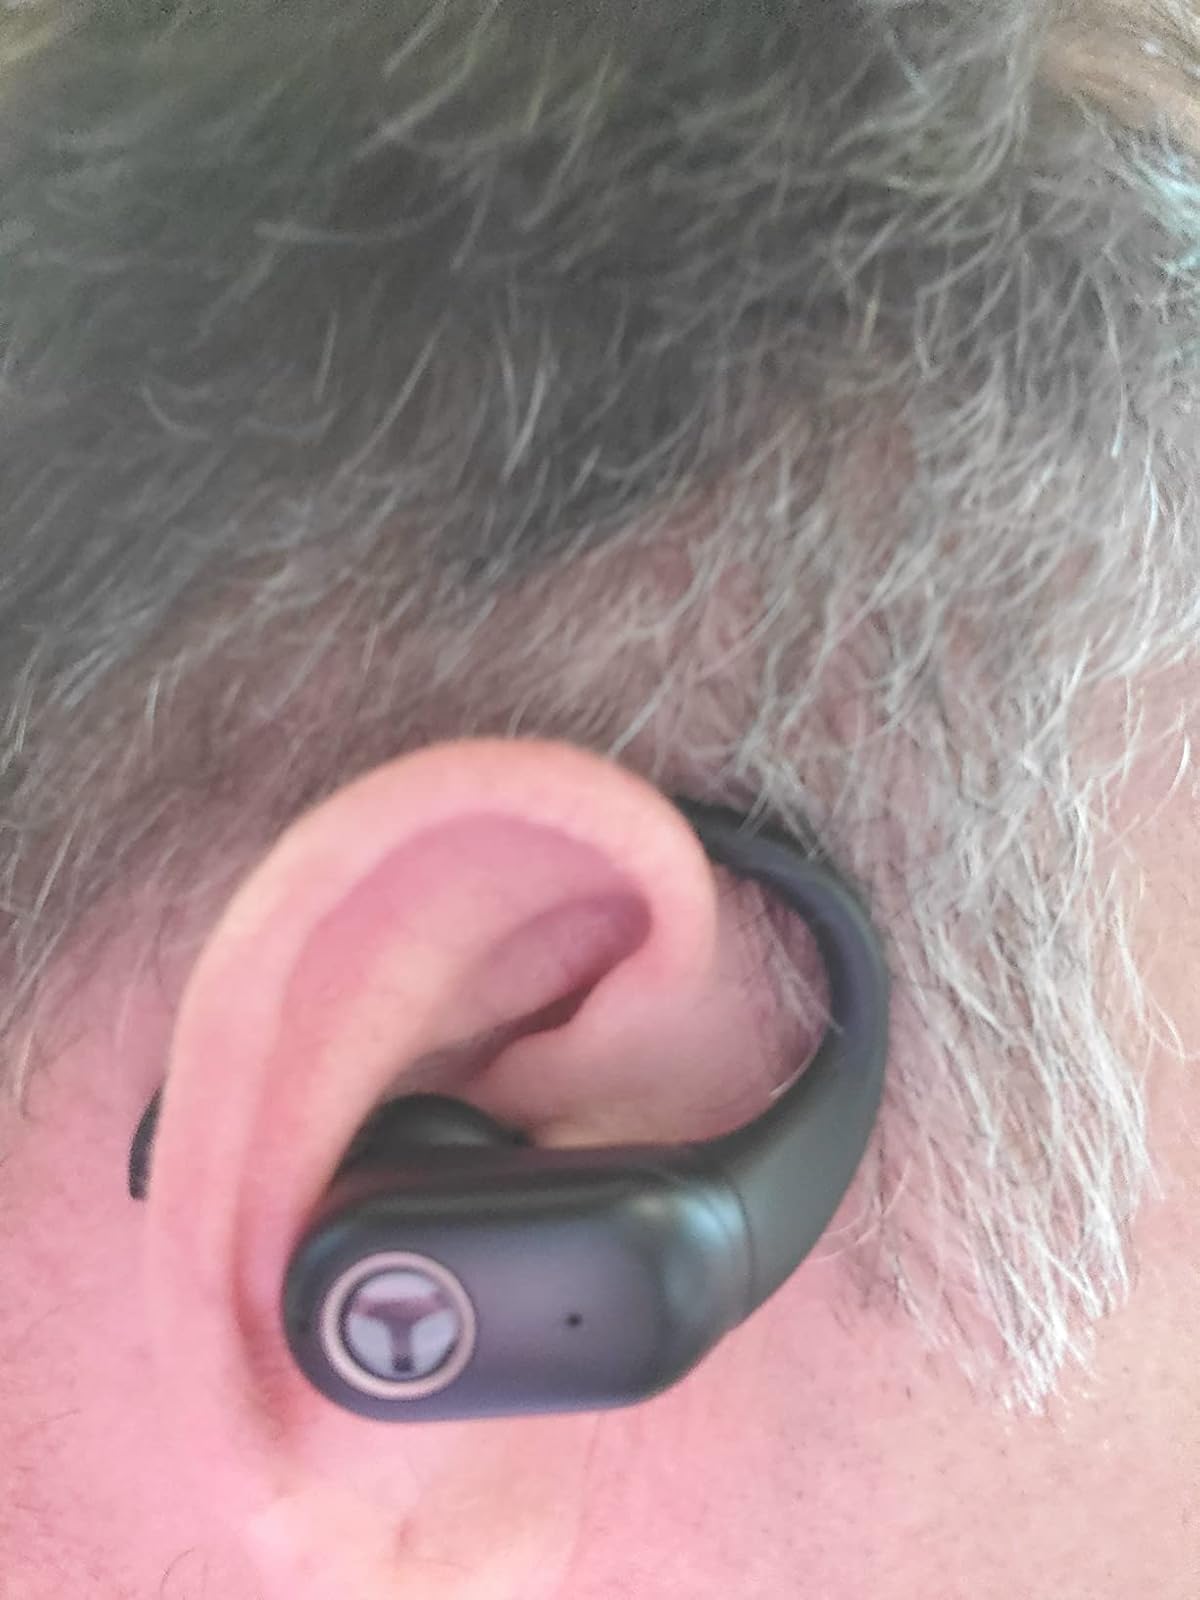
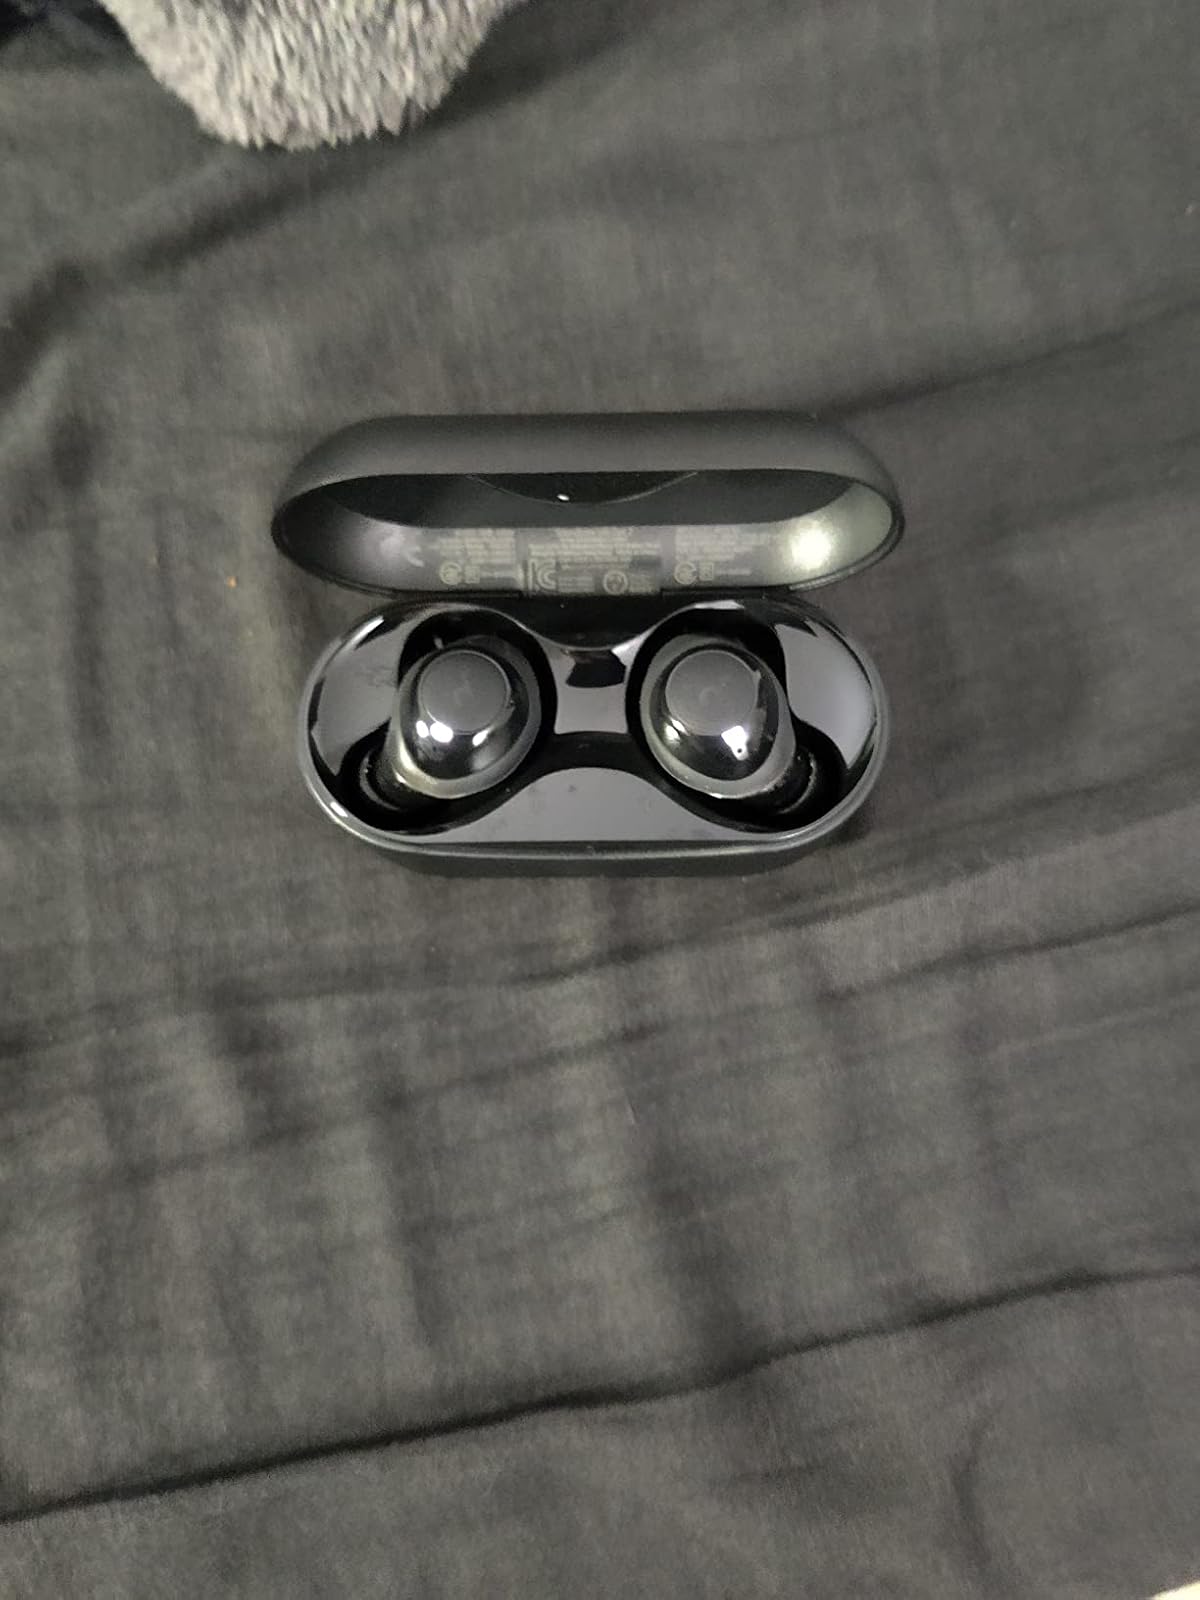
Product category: earbuds
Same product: no